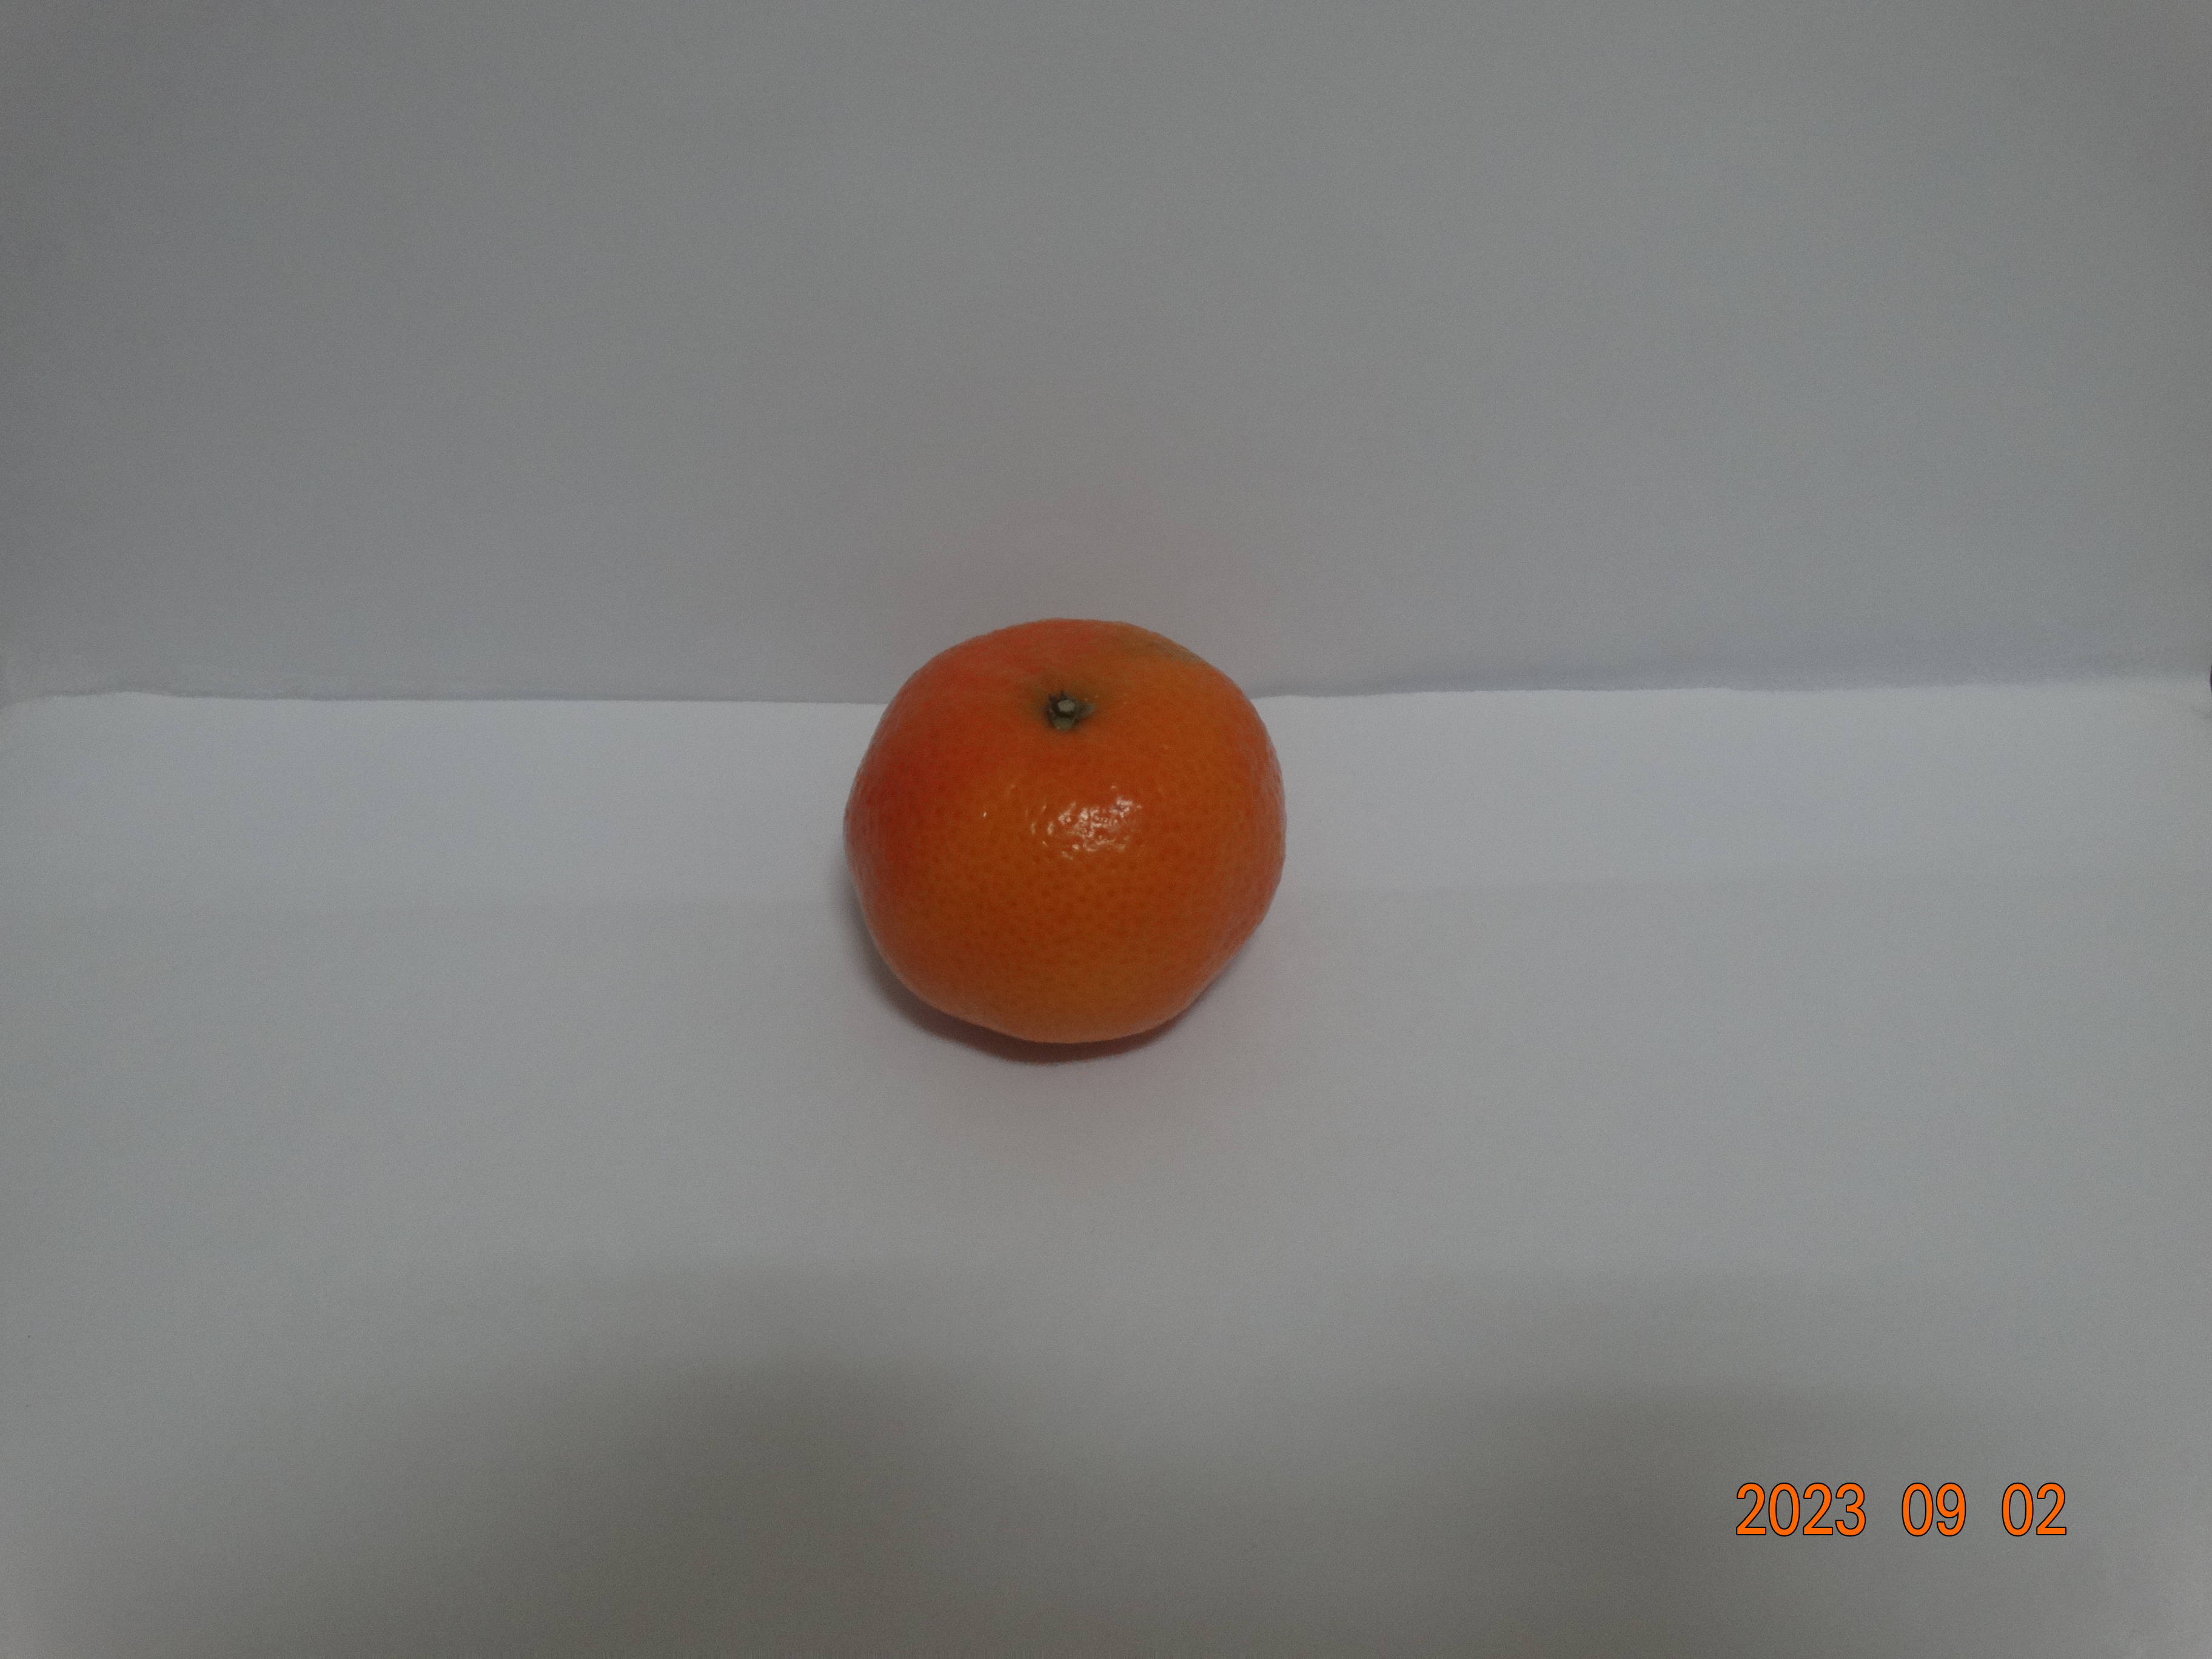
Citrus fruit variety: tangerine